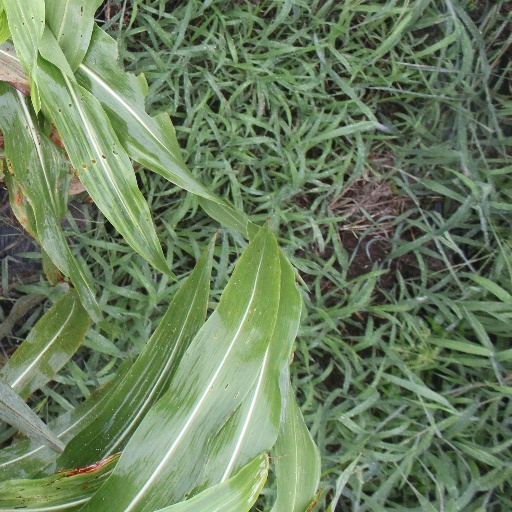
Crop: sorghum